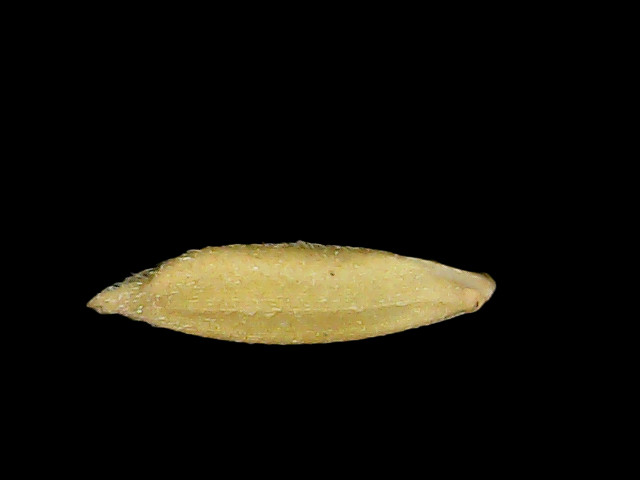
Rice variety: Binadhan17